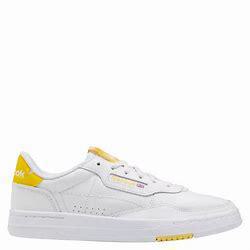
Brand: Reebok
Model: Court Peak